X-ray optics

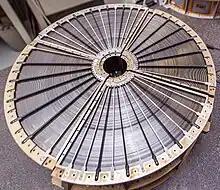
One of the mirrors of XRISM made of 203 foils

X-ray mirrors can be made of glass, ceramic, or metal foil, coated by a reflective layer. The most commonly used reflective materials for X-ray mirrors are gold and iridium. Even with these the critical reflection angle is energy-dependent. For gold at 1 keV, the critical reflection angle is 2.4°.